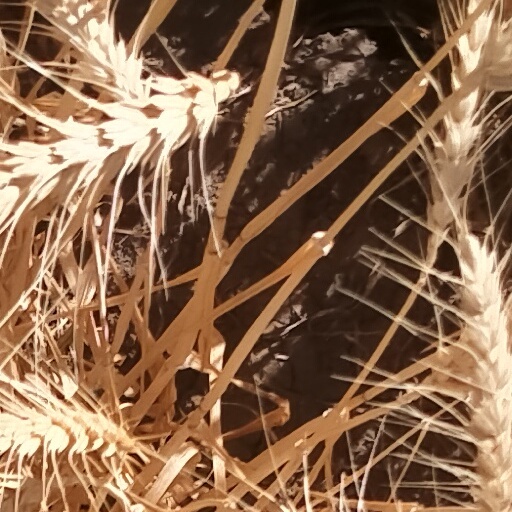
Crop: wheat